493rd Fighter Squadron

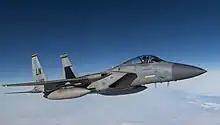
An F-15C, 86-0160, after firing four AIM-120B missiles during an exercise

In January 2015, the squadron was named the best fighter squadron in the Air Force, earning the Raytheon Trophy for 2014.